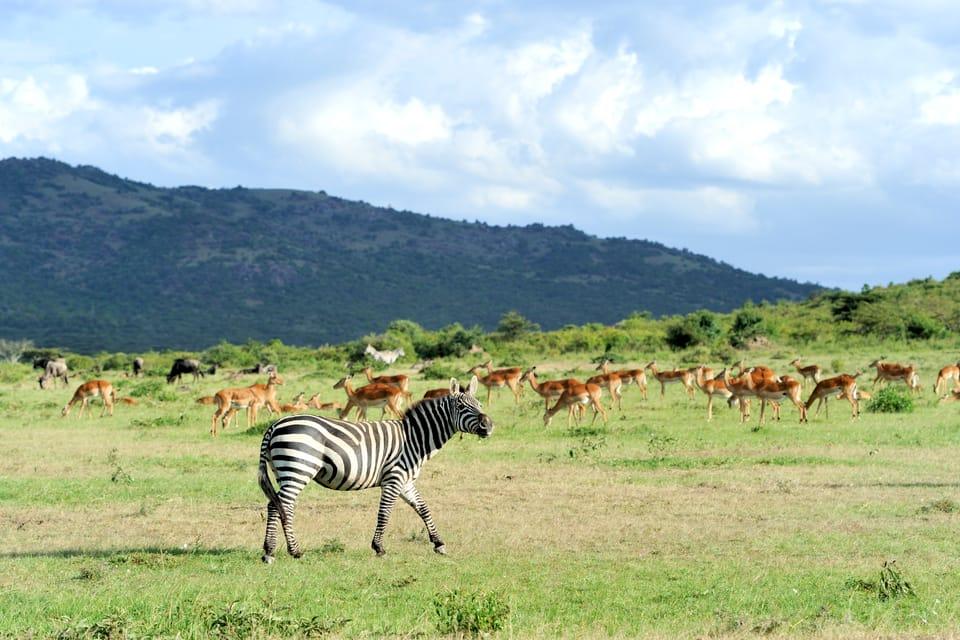
Eneo kubwa la wazi lililotambarare lililozungukwa na wanyama wa mwituni aina ya pundamilia pamoja na swala, ikiashiria kuwa ni eneo maalumu linalotumika kama hifadhi ya wanyama pori.